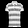
Label: T - shirt / top